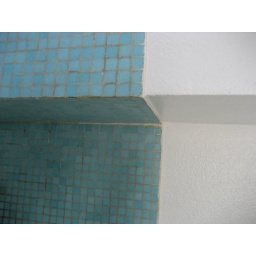
my kitchen wall - i would like this in my own kitchen -- very small turquiose glass tiles